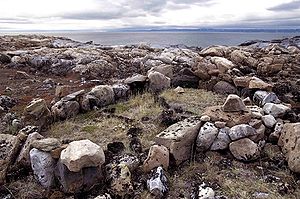
Ukkusiksalik National Park
Fortidsminder  i Ukkusiksalik National Park, Tinittuktuq Flats, nær Wager Bay
Ukkusiksalik National Park er en nationalpark i Nunavut i Canada, ved den lille by Repulse Bay. Parken blev oprettet den 23. august 2003 som den fjerde i Nunavut. Det beskyttede område omfatter et areal på 20.500 kvadratkilometer. Ukkusiksalik National Park er dermed den mindste af de fire nationalparker i Nunavut, men den sjettestørste af alle Canadas nationalparker.